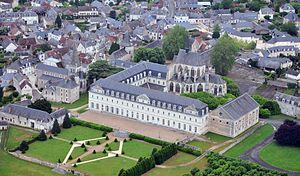
Abbaye de Pontlevoy
Cet article liste les abbayes bénédictines actives ou ayant existé sur le territoire français actuel. Il s'agit des abbayes de religieux suivant la règle de saint Benoît, à l'exclusion des cisterciens.
Victor-Auguste ou plus simplement Auguste Poulain est un confiseur et chocolatier français, né le 11 février 1825 à Pontlevoy et mort le 30 juillet 1918 à Blois. Il est le fondateur de Chocolat Poulain, une des plus anciennes marques de chocolat en France.
L'abbaye de Pontlevoy est une ancienne abbaye bénédictine de la Congrégation de Saint-Maur située sur la commune de Pontlevoy, dans le département de Loir-et-Cher. Un collège réputé y fut longtemps établi.